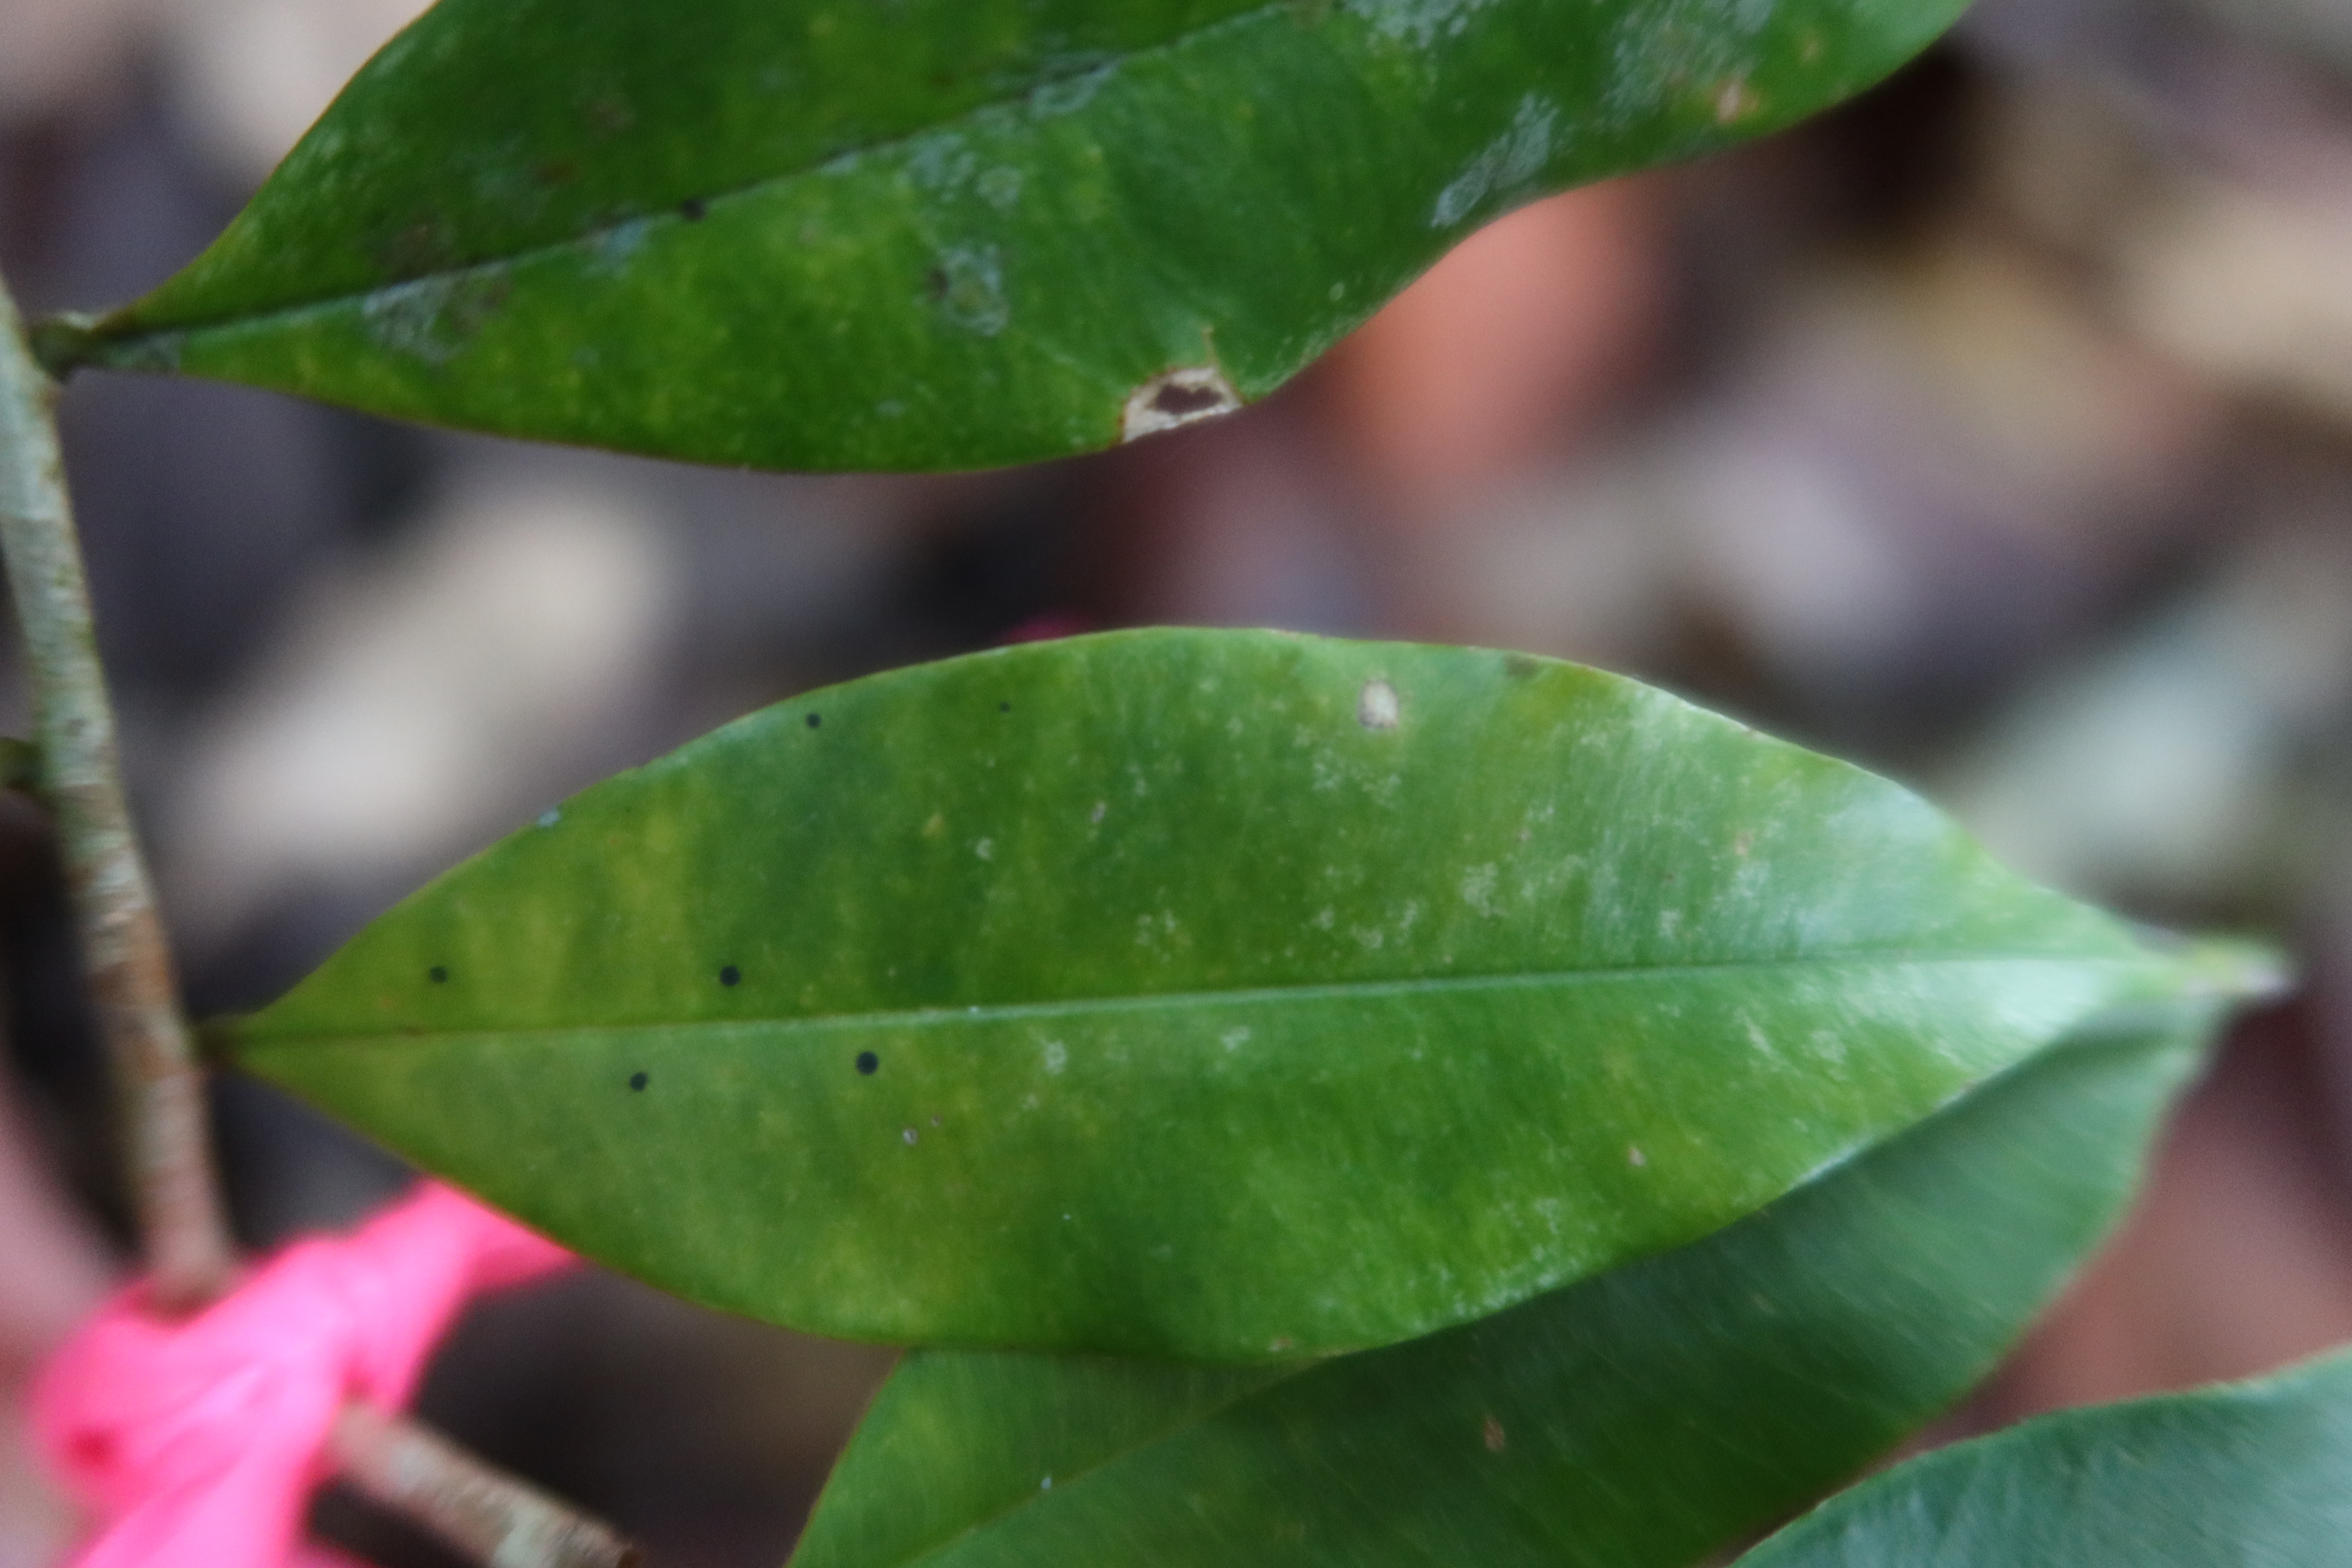
Label: Black spots